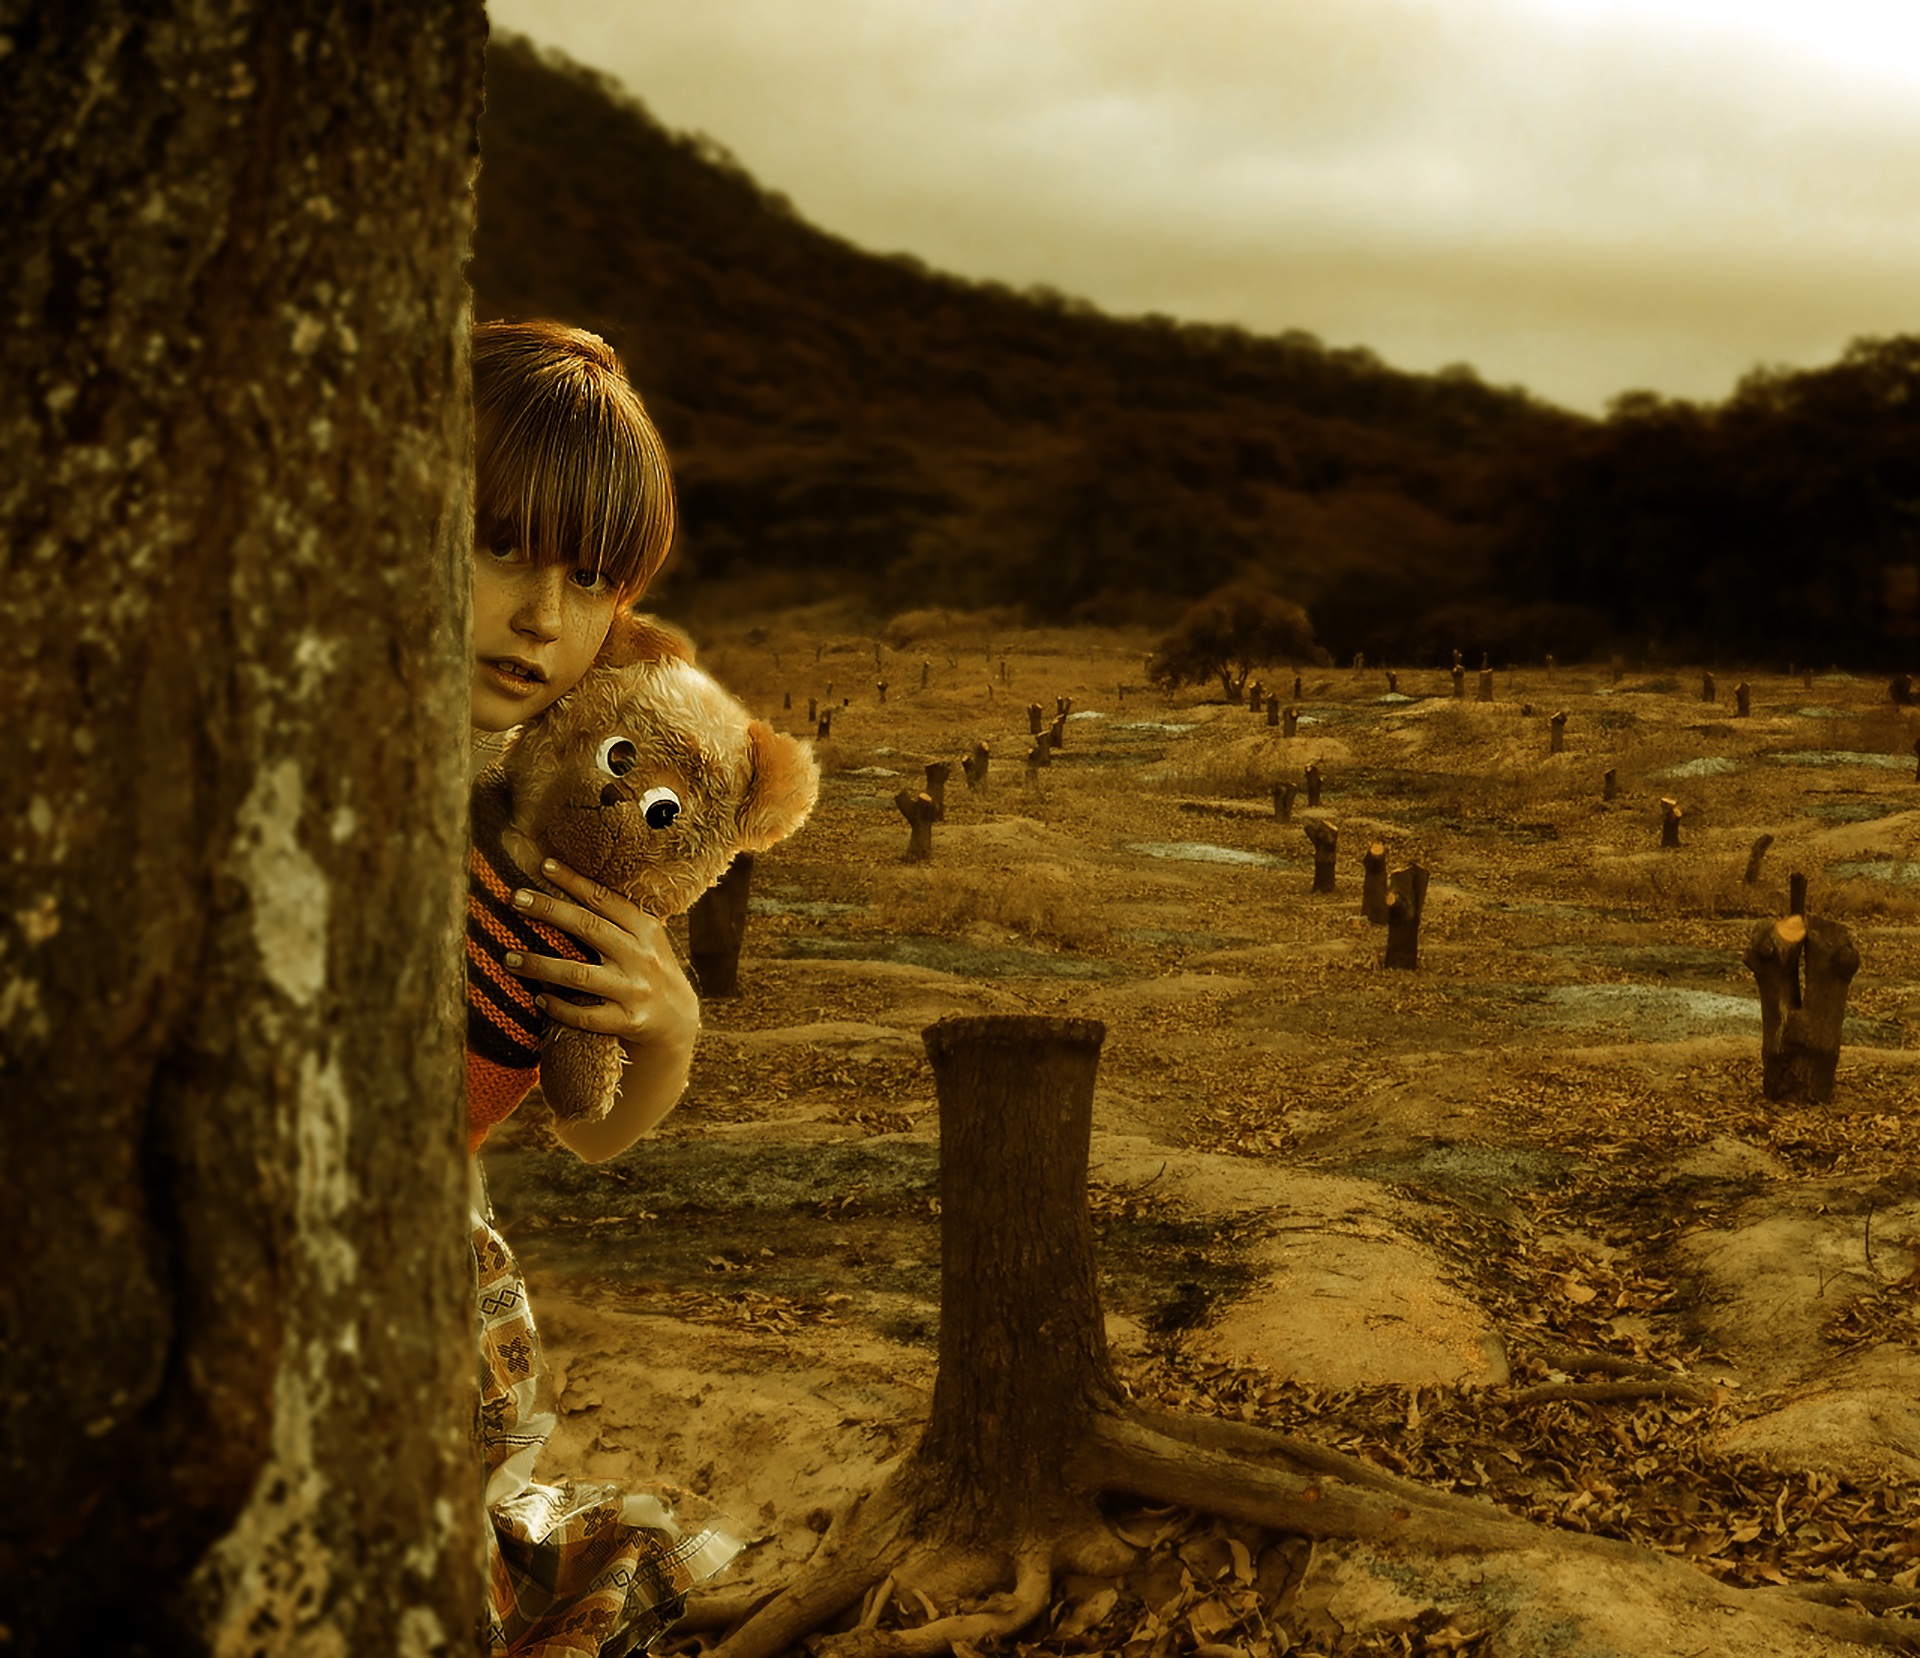
landscape, tree, nature, forest, wilderness, wildlife, child, environmental, fauna, lion, background, photoshop, drought, big cats